Alois Huber (politician)

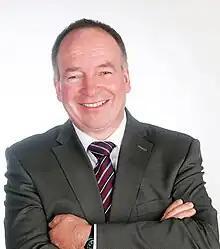
Official portrait, 2019

Alois Huber (born 21 November 1962) is a Swiss farmer and politician. He was elected into National Council (Switzerland) for the Swiss People's Party as a replacement of Jean-Pierre Gallati who stepped back to take a seat on the Governing Council of Aargau.